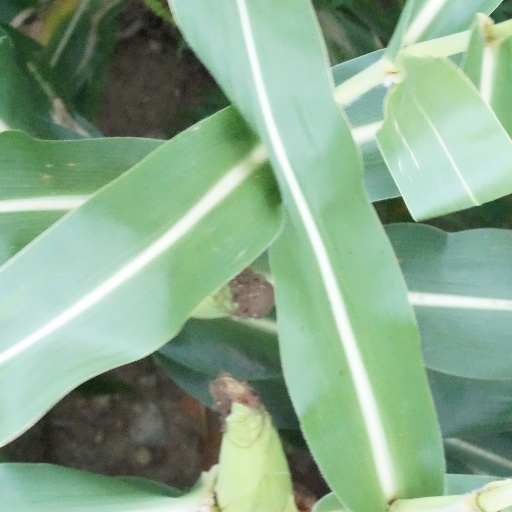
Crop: maize; corn